Red-violet

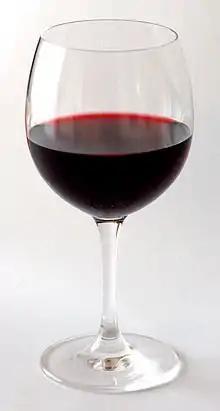
A glass of red wine

Eggplant is a dark purple or purplish brown, color that resembles the color of the outer skin of European eggplant. Another name for the color "eggplant" is aubergine (the French and British English word for eggplant).